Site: brandenburg
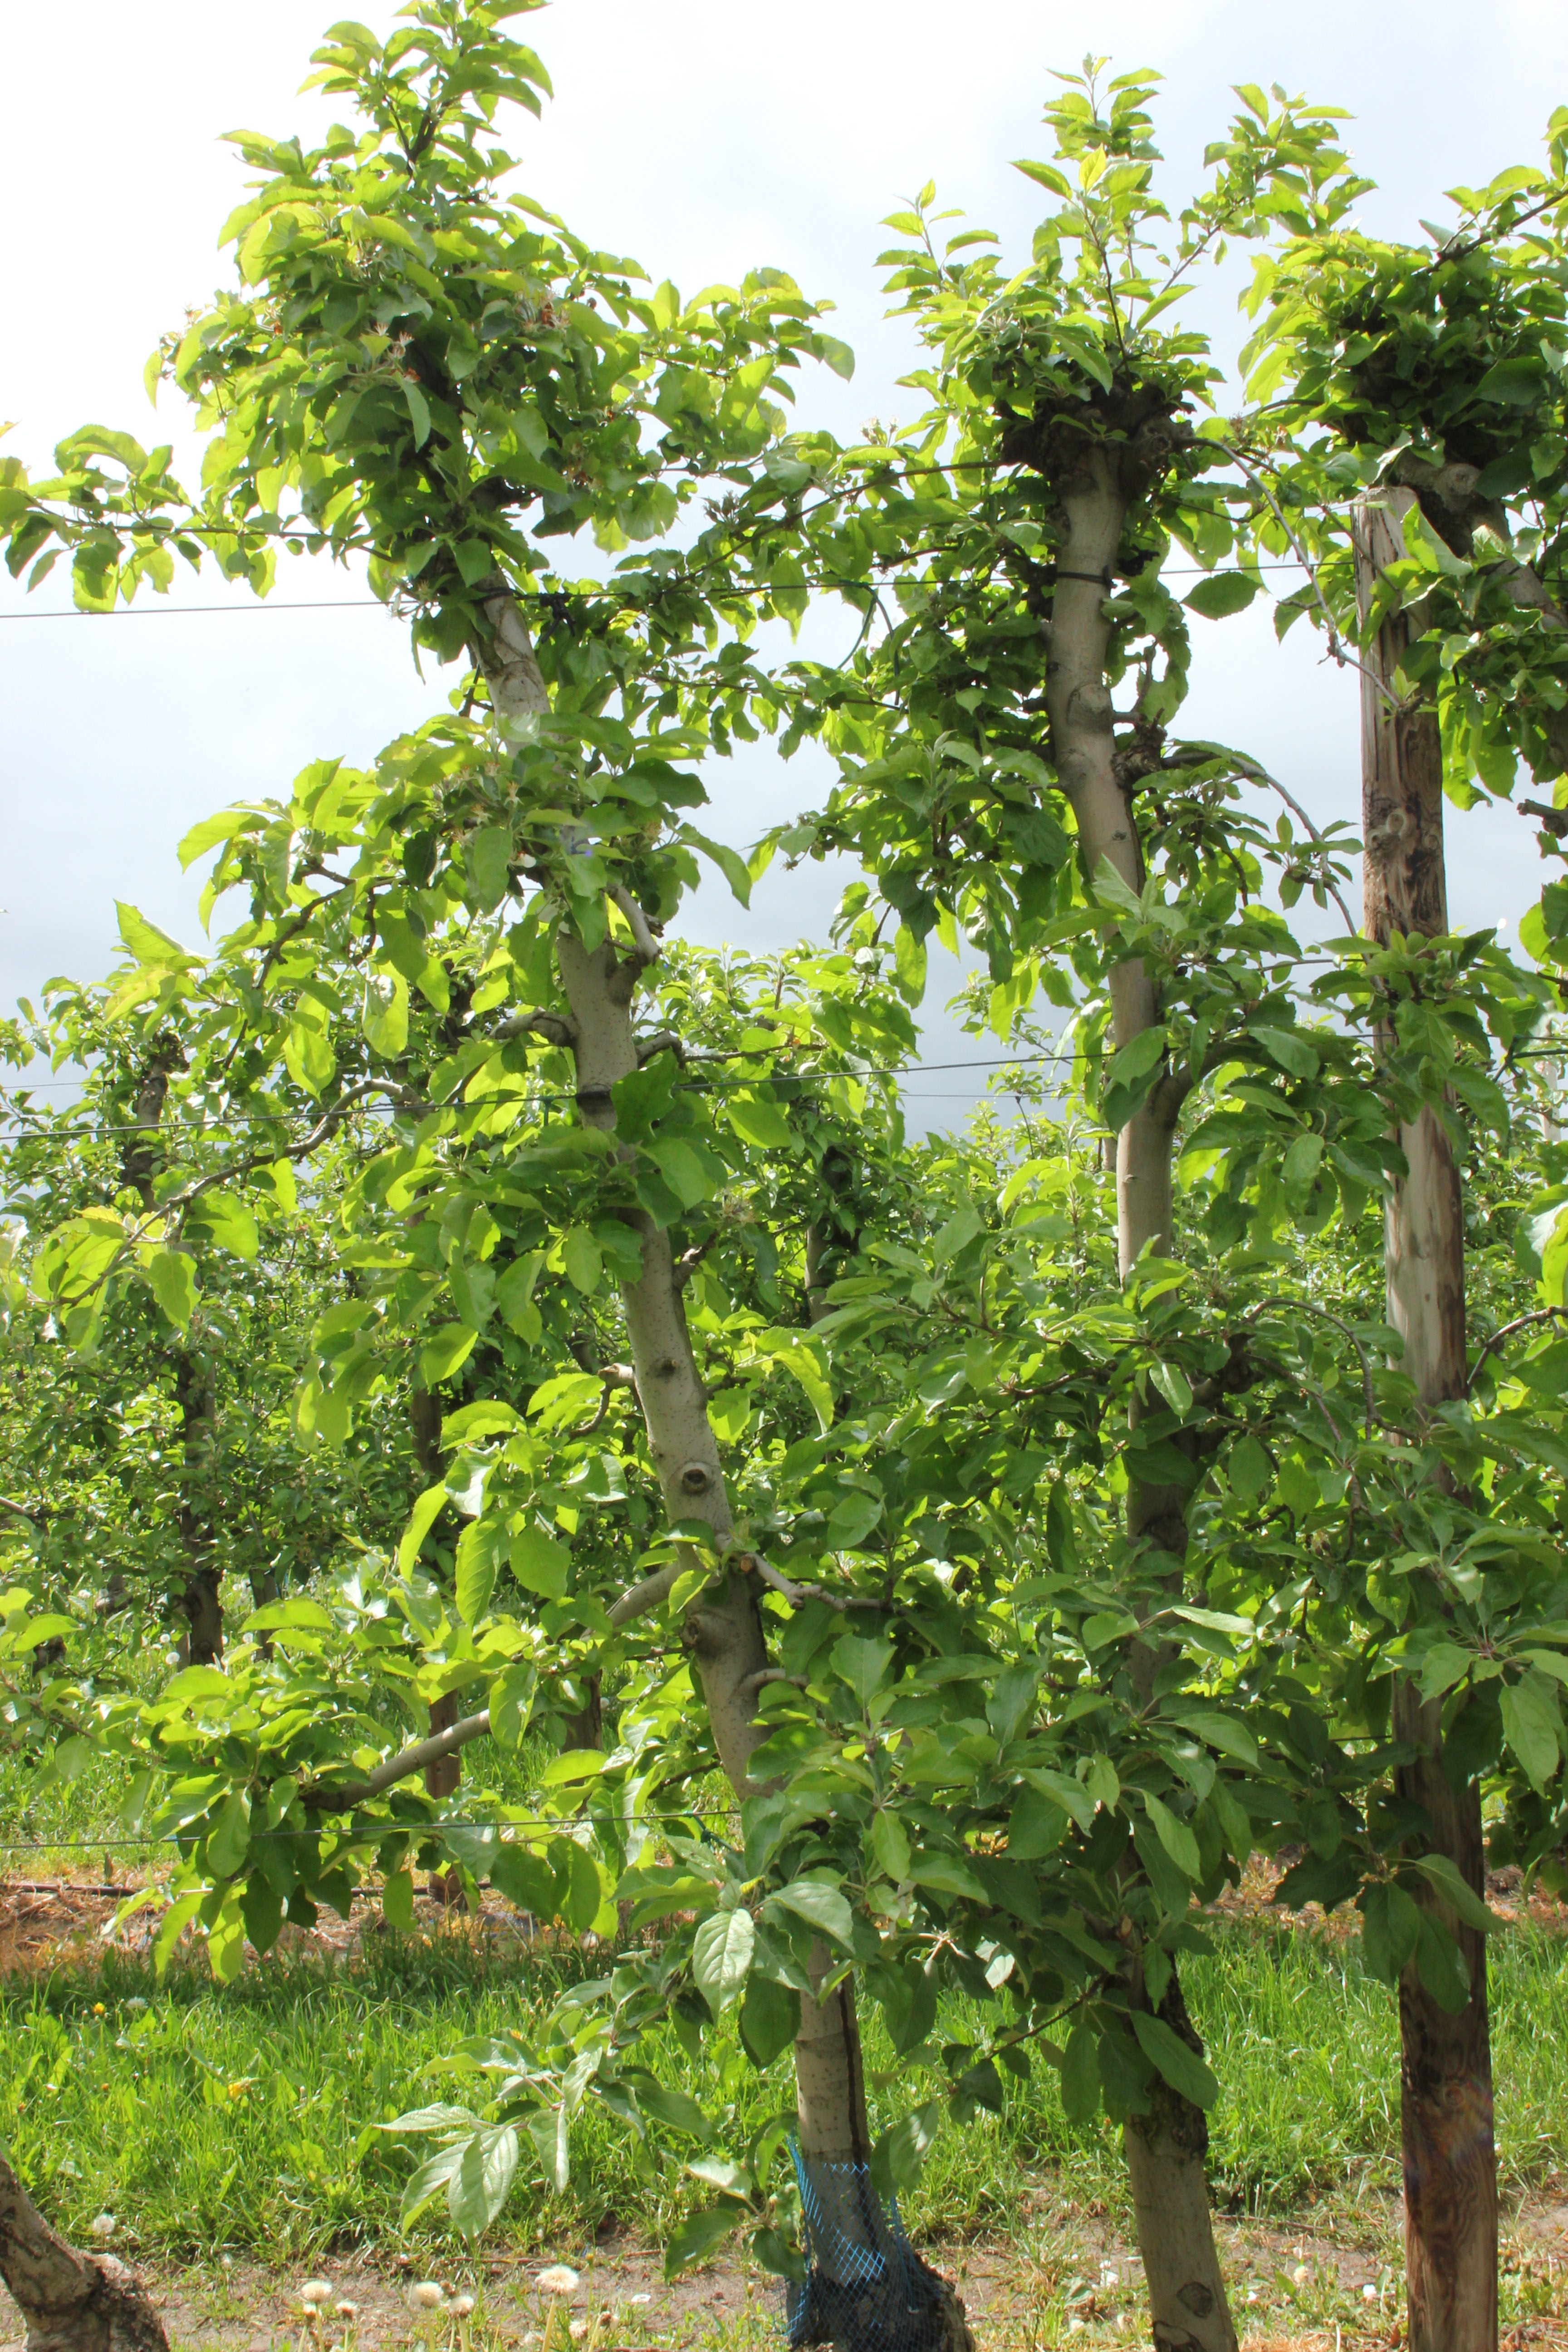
Growth stage (BBCH 67): Flowering